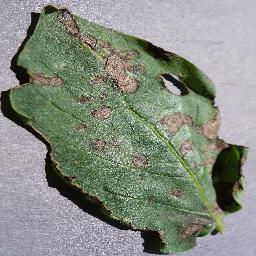
Label: Potato___Early_blight